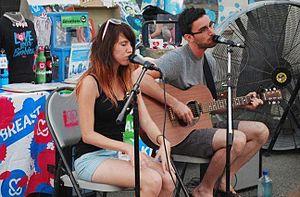
The Narrative est un groupe de rock indépendant américain, originaire de Long Island, à New York. Il est constitué de Suzie Zeldin et Jesse Gabriel. Jusqu'en 2010, il comprenait aussi Charlie Seich à la batterie. The Narrative a sorti deux albums, The Narrative et Golden Silence, trois EP, Just Say Yes, Nothing Without You et Kickstarter, et un album de faces-B, B-Sides and Seasides.